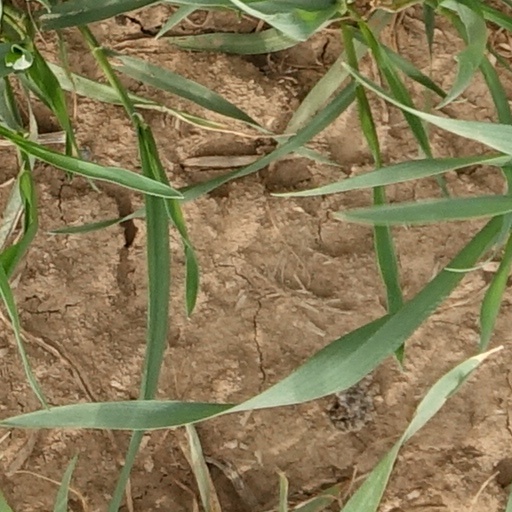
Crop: wheat